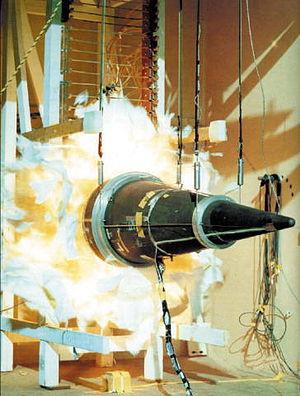
Les États-Unis sont l'un des neuf États qui possèdent l'arme nucléaire au début du XXIᵉ siècle. Ils sont le premier pays à avoir développé des armes nucléaires et le seul à les avoir utilisées en temps de guerre lors des bombardements atomiques de Hiroshima et Nagasaki.
Le stockpile stewardship est le programme américain de tests de fiabilité et de maintenance de son armement nucléaire sans recours à des tests en grandeur nature des armes.